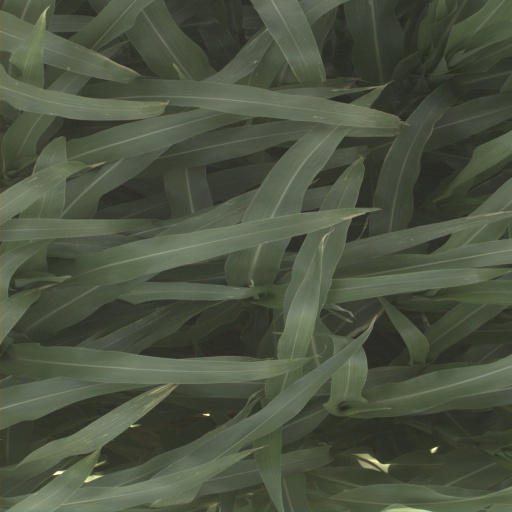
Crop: sorghum